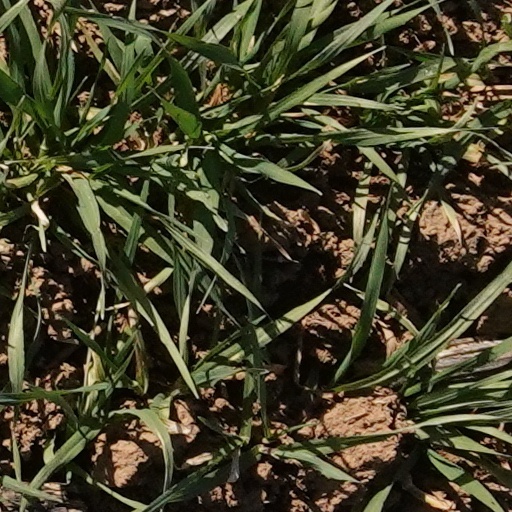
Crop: wheat